Jahn–Teller effect

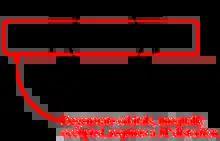
The Jahn–Teller effect forces the radical anion of cyclooctatetraene (−1) to be non-symmetric (see text)

The underlying cause of the Jahn–Teller effect is the presence of molecular orbitals that are both degenerate and open shell (i.e., incompletely occupied). This situation is not unique to coordination complexes and can be encountered in other areas of chemistry. In organic chemistry the phenomenon of antiaromaticity has the same cause and also often sees molecules distorting; as in the case of cyclobutadiene and cyclooctatetraene (COT).